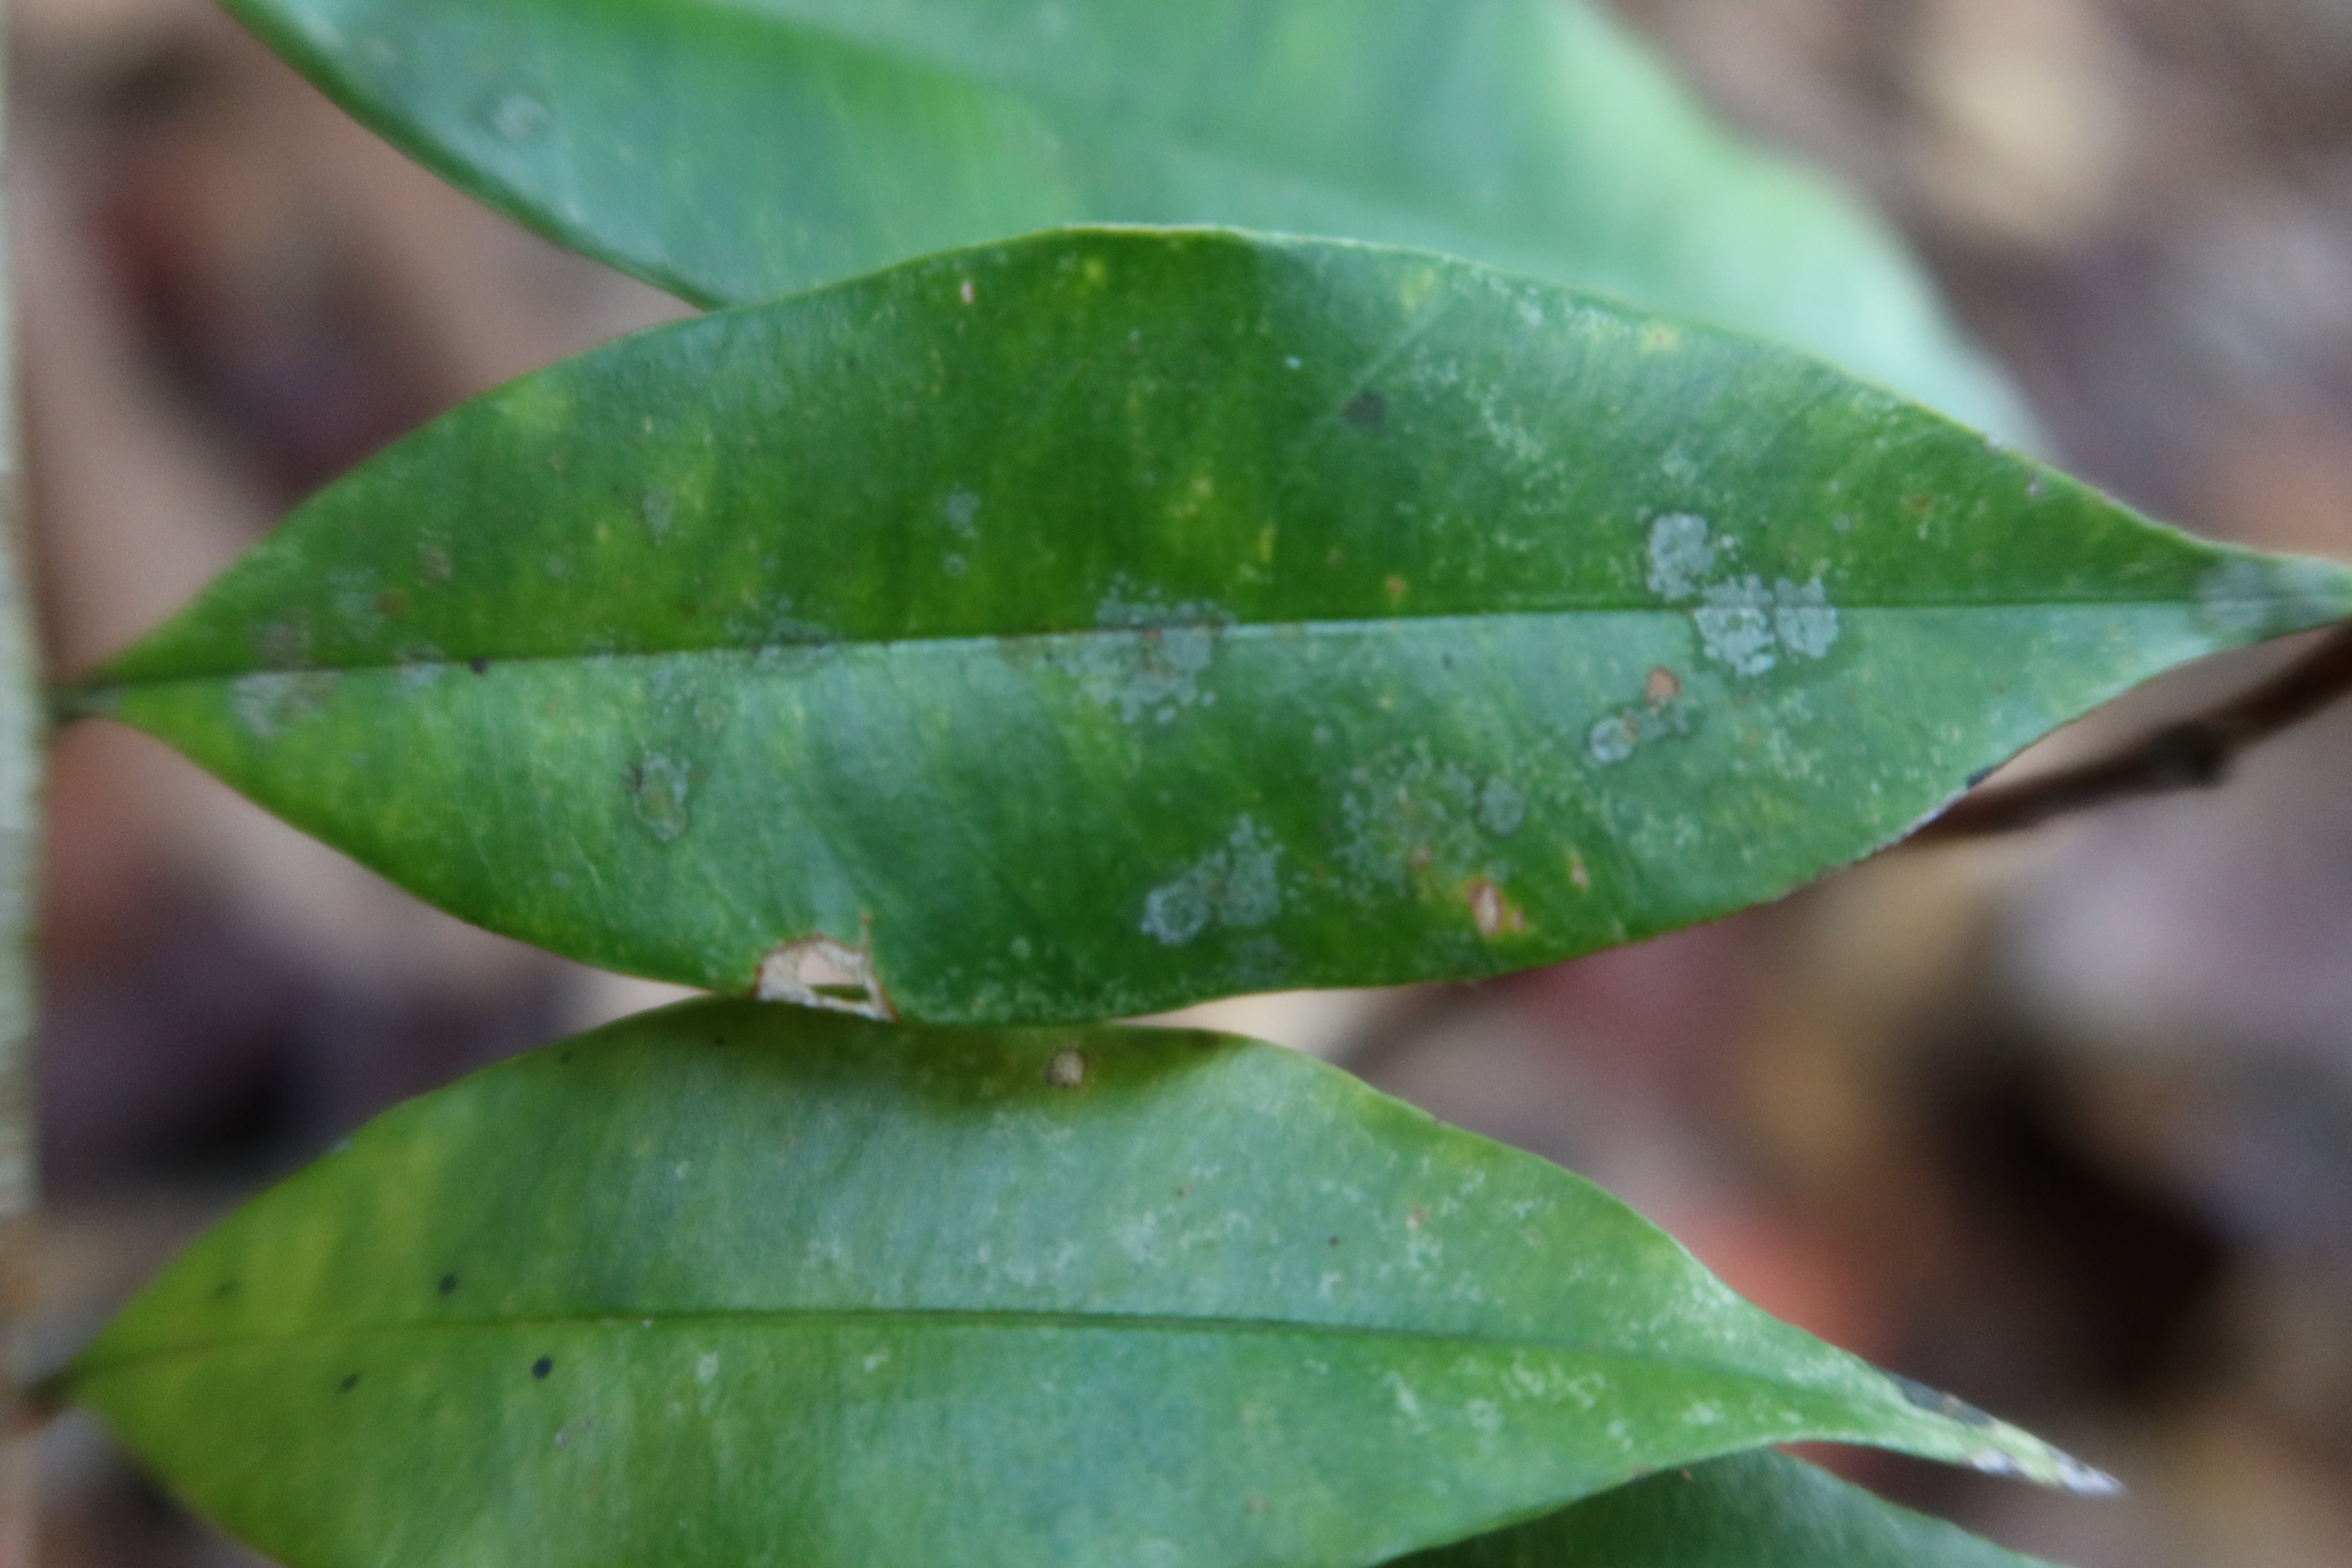
Label: Black spots